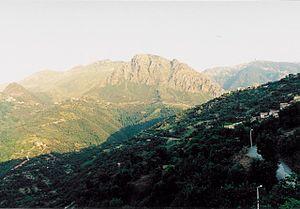
Le macaque de Barbarie, également appelé magot ou macaque berbère, est un singe catarhinien de la famille des cercopithécidés.
L'embuscade d'Iboudraren est une action revendiquée par Al-Qaïda au Maghreb islamique, qui a affecté l'armée régulière en Algérie les 19 et 20 avril 2014.
Le Djurdjura, est un massif montagneux du nord de l'Algérie, sur la bordure méditerranéenne, constituant la plus longue chaîne montagneuse de la Kabylie. De forme lenticulaire, ses limites naturelles vont des environs de Bouzareah, à Alger jusqu’à au mont Yemma Gouraya à Béjaïa, s'étalant donc sur une longueur de près de 250 km. Il appartient à la chaîne de l'Atlas.